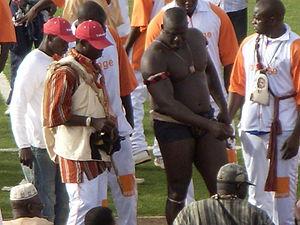
Le champion de lutte sénégalaise Yekini au stade Demba Diop de Dakar, Sénégal
La place du sport au Sénégal est très importante.